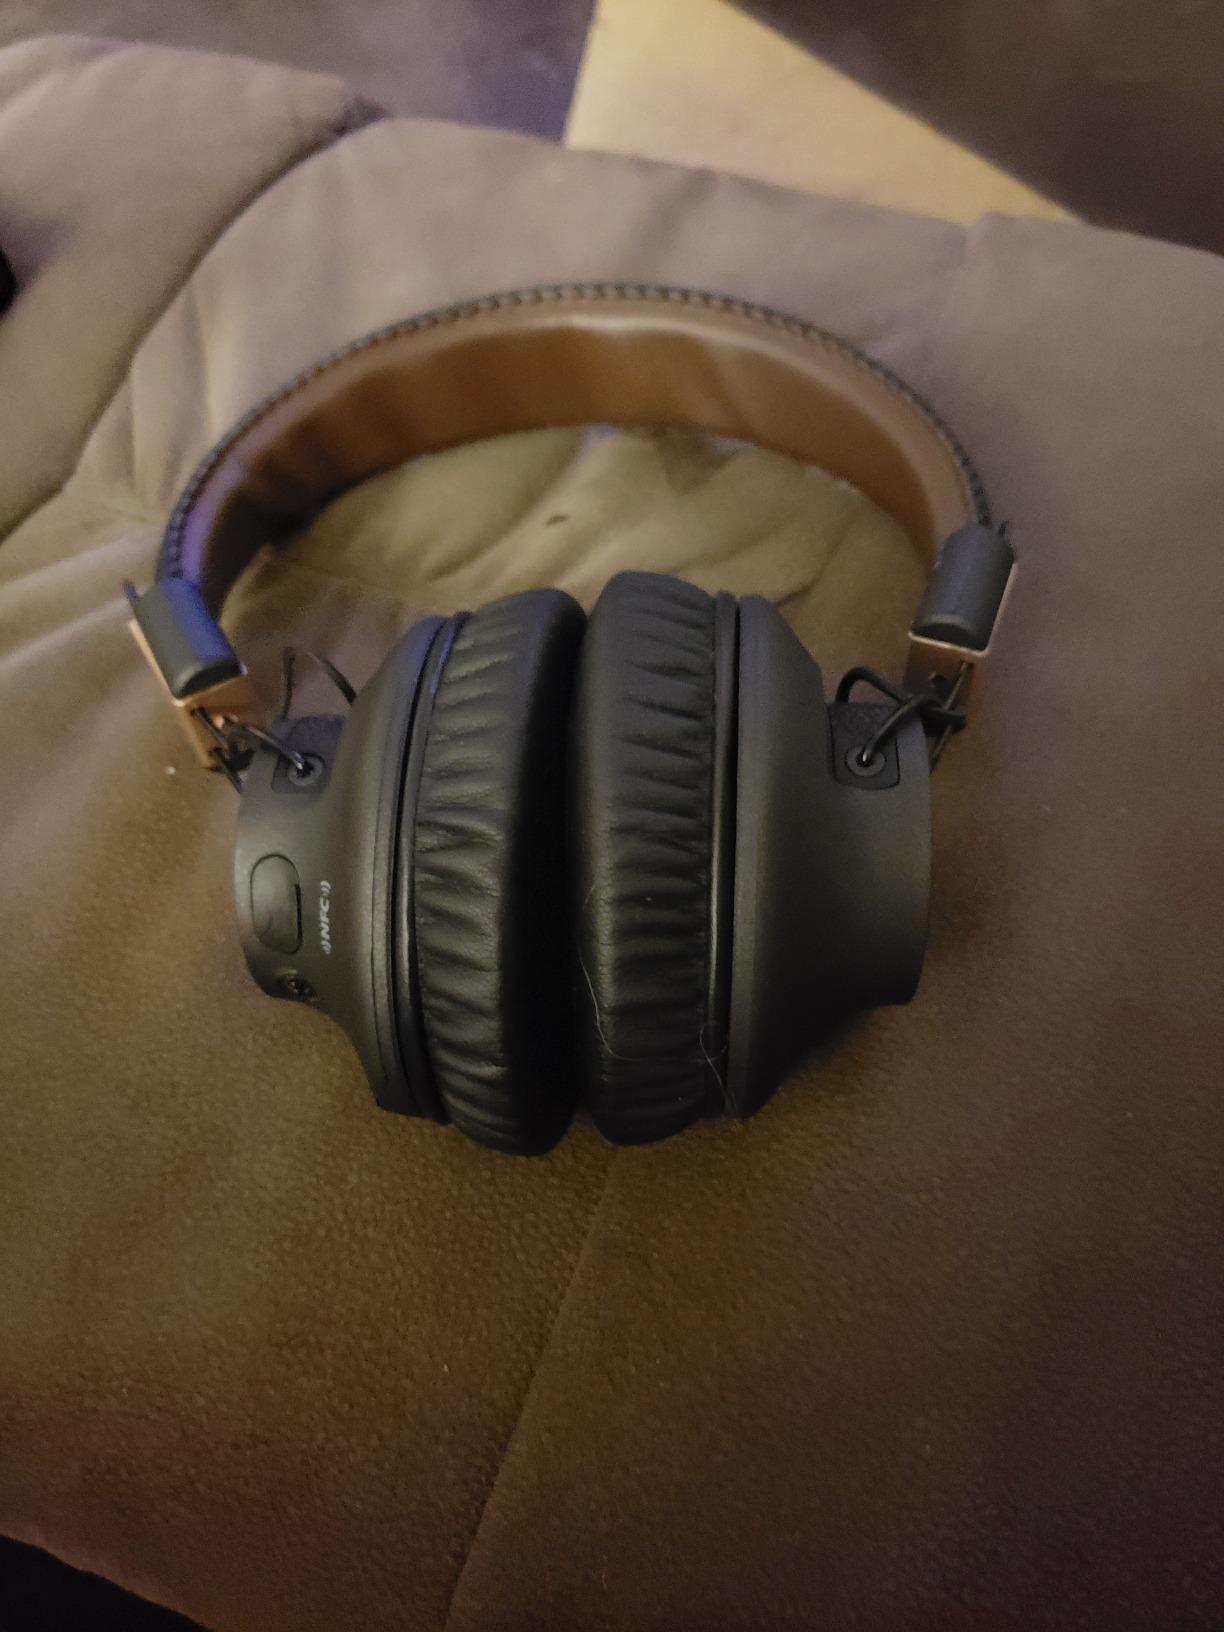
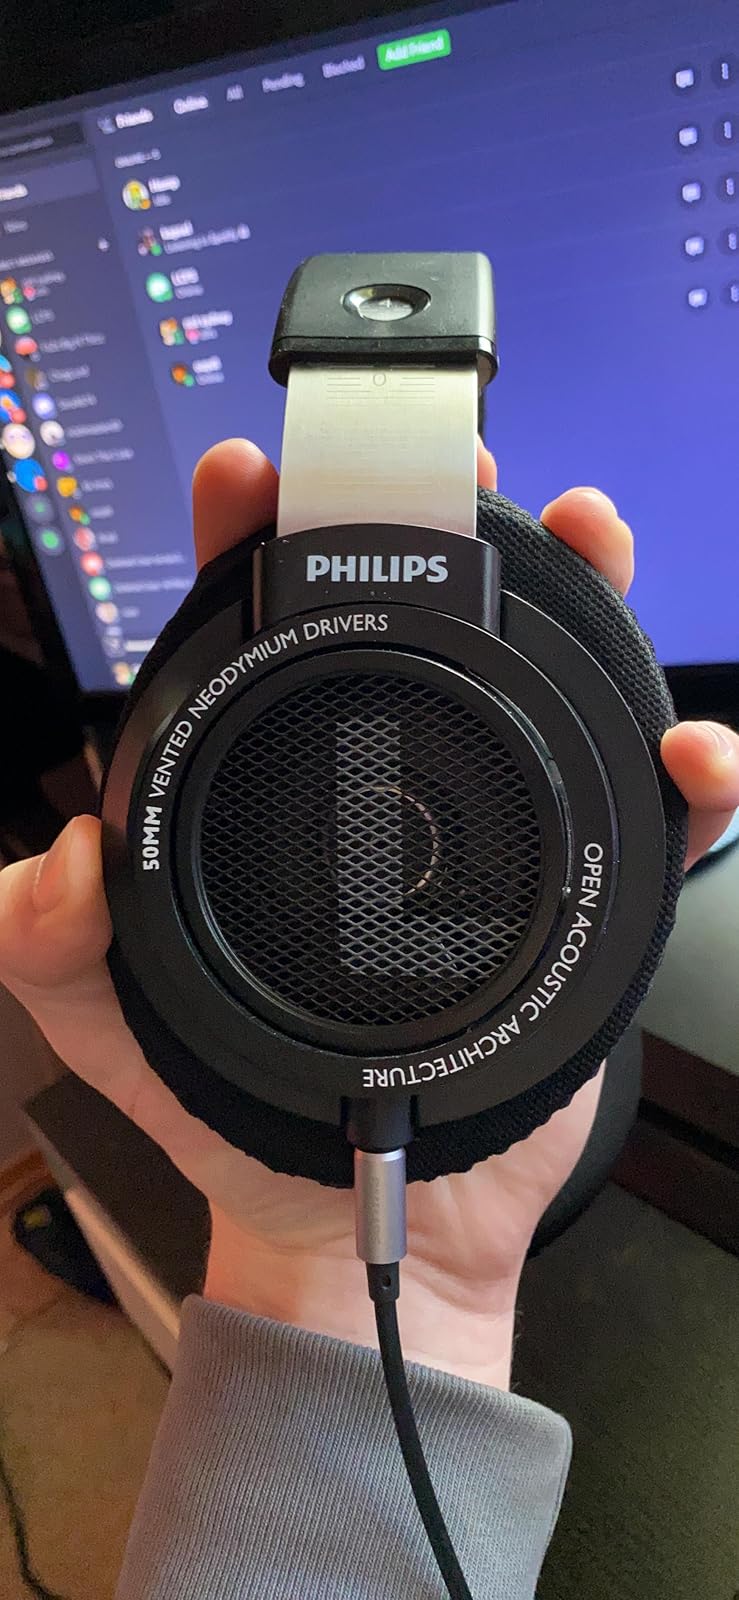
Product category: headphones
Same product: no